4750th Air Defense Wing

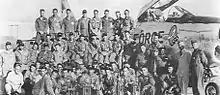
Winners of the 1956 ADC gunnery meet

Beginning in 1955, the wing hosted the interceptor phase of the worldwide fighter aircraft gunnery and weapons meet (later called William Tell), which was designed to provide information to evaluate combat readiness, tactical capabilities of aircraft and weapons and effectiveness of interceptor techniques. The meet moved to Tyndall Air Force Base, Florida in 1958.